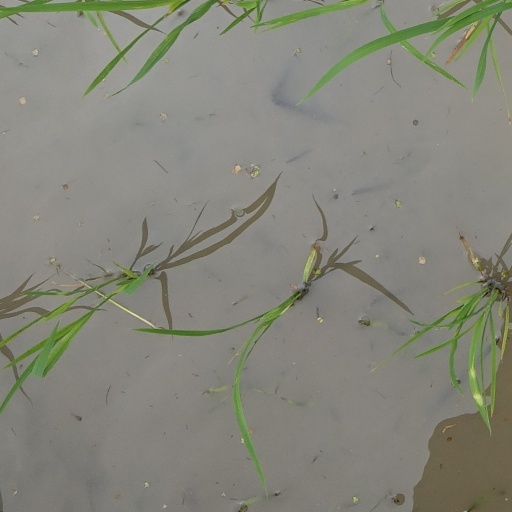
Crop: rice